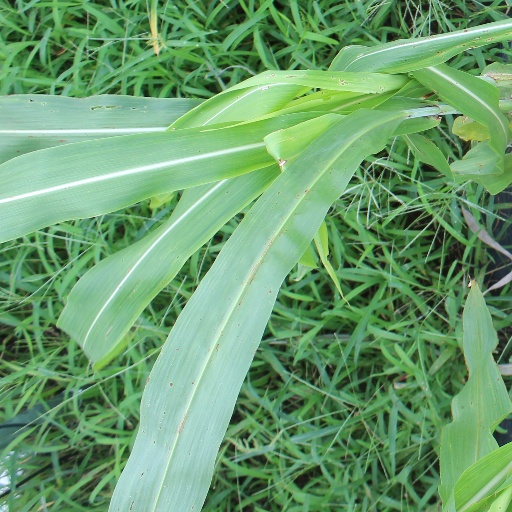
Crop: sorghum